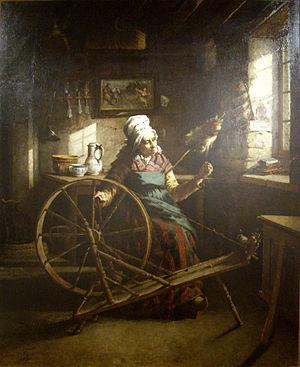
La dernière Fileuse de mon village
Guillaume Fouace né le 22 mai 1837 à Réville et mort le 7 janvier 1895 à Paris est un peintre et sculpteur français.